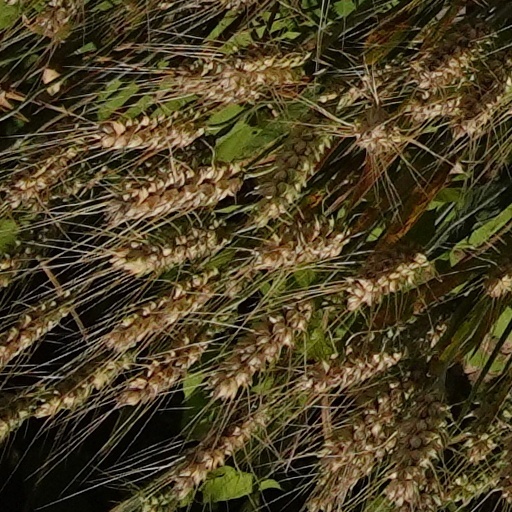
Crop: wheat